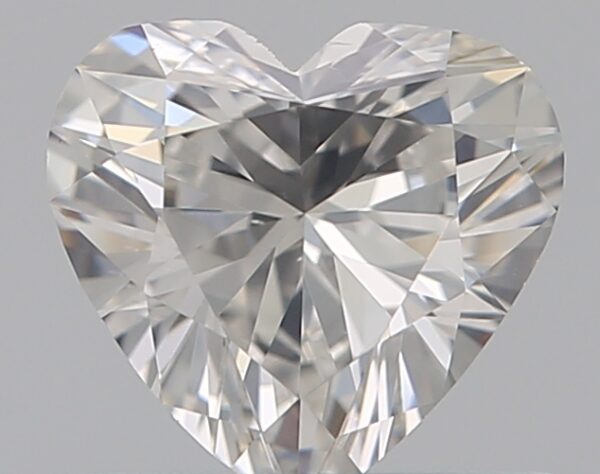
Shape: heart
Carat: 0.5
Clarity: VS2
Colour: G
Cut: VG
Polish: EX
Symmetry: GD
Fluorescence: N
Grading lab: GIA
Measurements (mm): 5.13 x 5.49 x 2.95